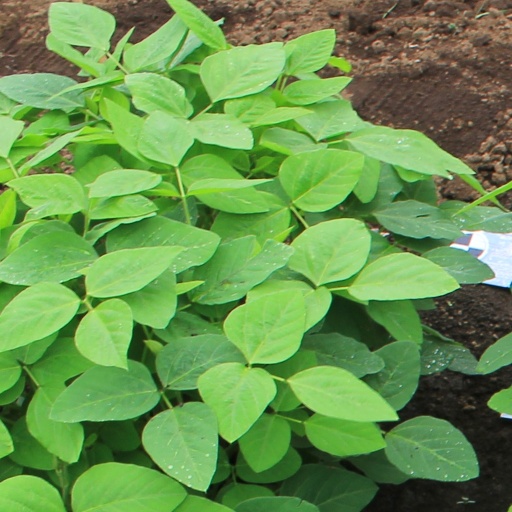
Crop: soybean